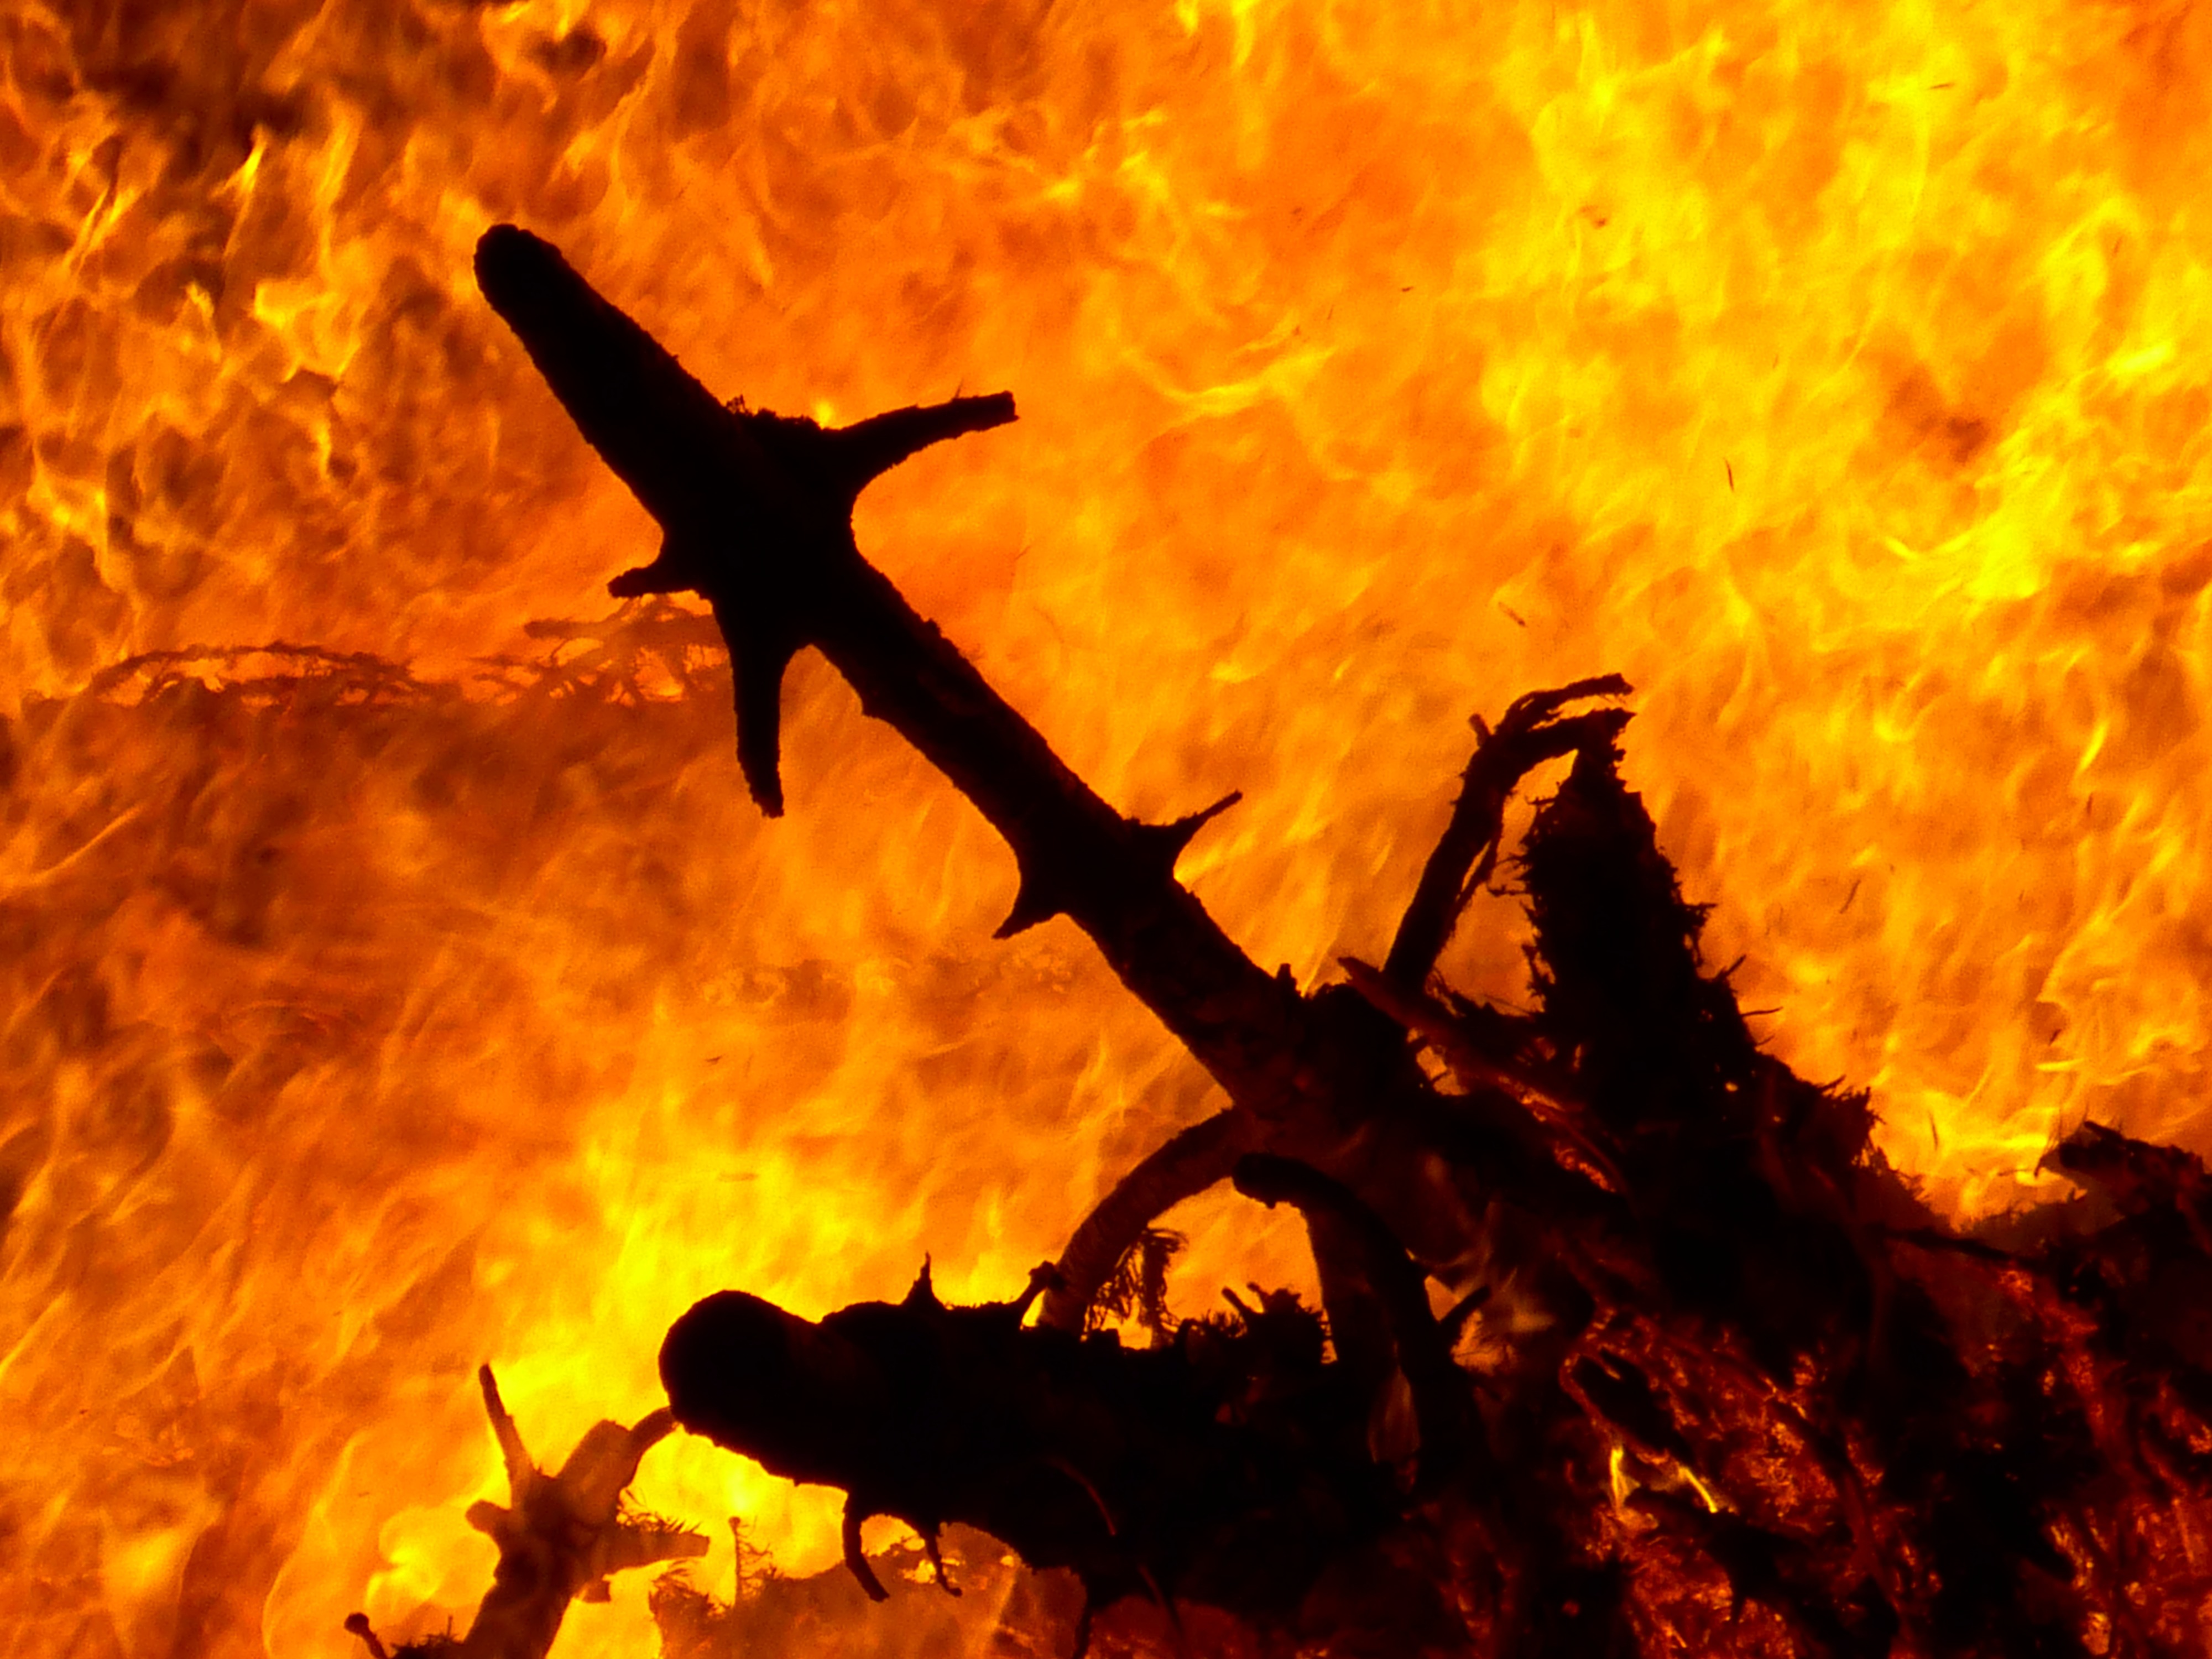
sunset, flame, fire, darkness, burn, brand, wildfire, wood fire, geiss, geological phenomenon